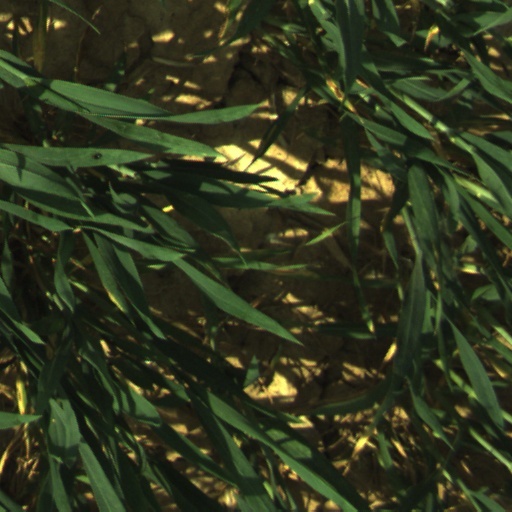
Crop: wheat